1971 B-52C Lake Michigan crash

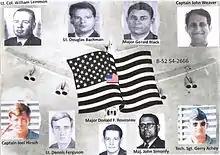
B-52 C 54-2666 Crewmen

The crew that flew Hiram 16 on its final mission on 7 January 1971 were all veterans of the Vietnam War. They had been loaned by the SAC to assist in that war effort and were back stateside by January 1971 to participate in a Cold War training mission that involved a low level flight over northern Lake Michigan at Bay Shore, Michigan's mobile Radar Bomb Scoring Site. Bay Shore was a radar site operated by Air Force technicians using electronic equipment designed to track, plot, score and at the same time jam the capability of bombers using its associated Olive Branch low level route. Olive Branch routes simulated what a bomb crew would experience over enemy territory. The crew members consisted of aircraft commander Lt. Col William Lemmon, co-pilot Lt. Douglas Bachman, radar navigator Cap. John Weaver, electronics warfare officer Cap. Joel Hirsch, tail gunner Tech. Sgt. Gerry Achey. Navigator instructor Maj. John Simonfy on board to recertify navigators and electronic warfare officers Lt. Douglas Ferguson, Maj. Gerald Black, and Maj. Donald Rousseau. The four extra crew members were on board for a SAC required low-level flight recertification.